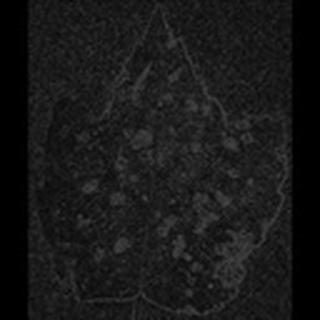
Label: cotton_target_spot